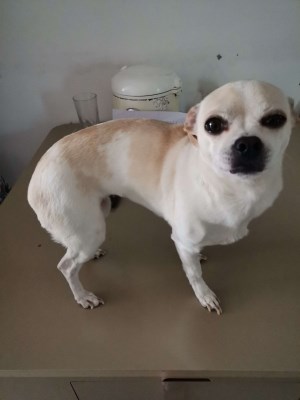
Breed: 3336-n000121-chinese_rural_dog